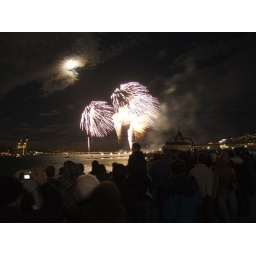
Used the roof of a car as my tripod, in front of Te Papa